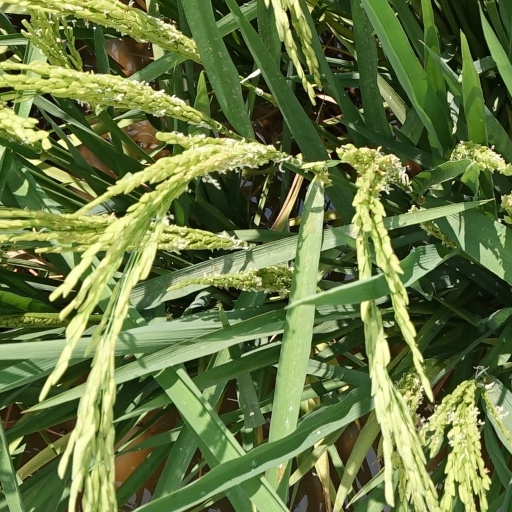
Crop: rice